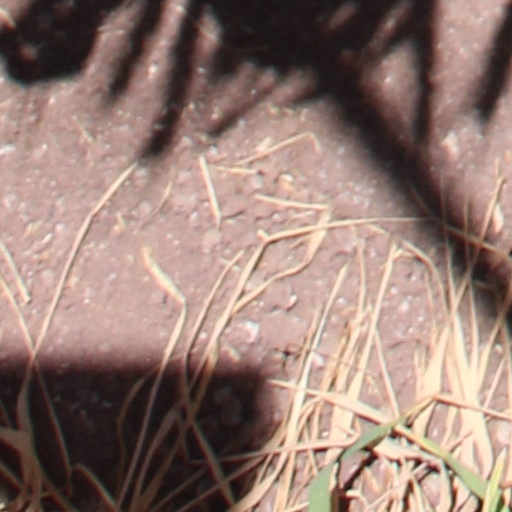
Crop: wheat